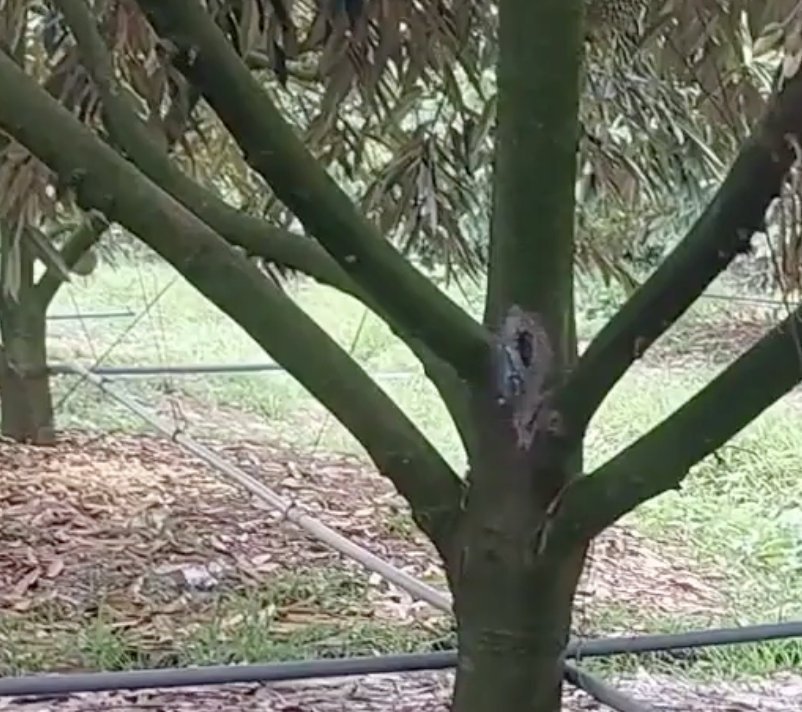
Label: stem_cracking_ gummosis